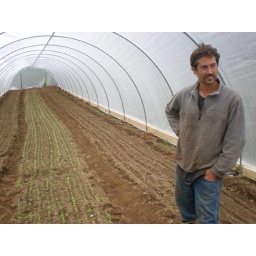
green toe ground -gaelen in hoop house72